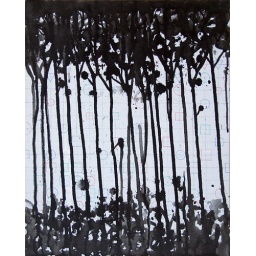
2008-09-08- tree series in progress - forest - DSCF1602